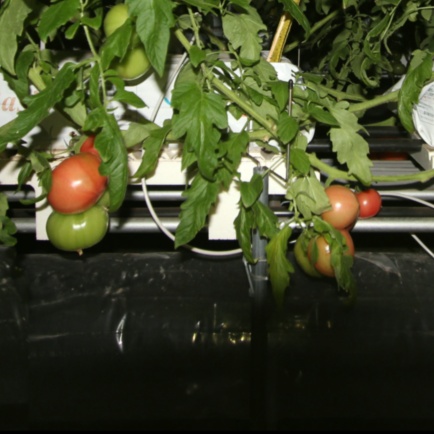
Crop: tomato